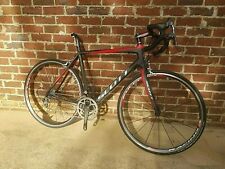
Vehicle type: Bikes